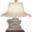
Label: lamp